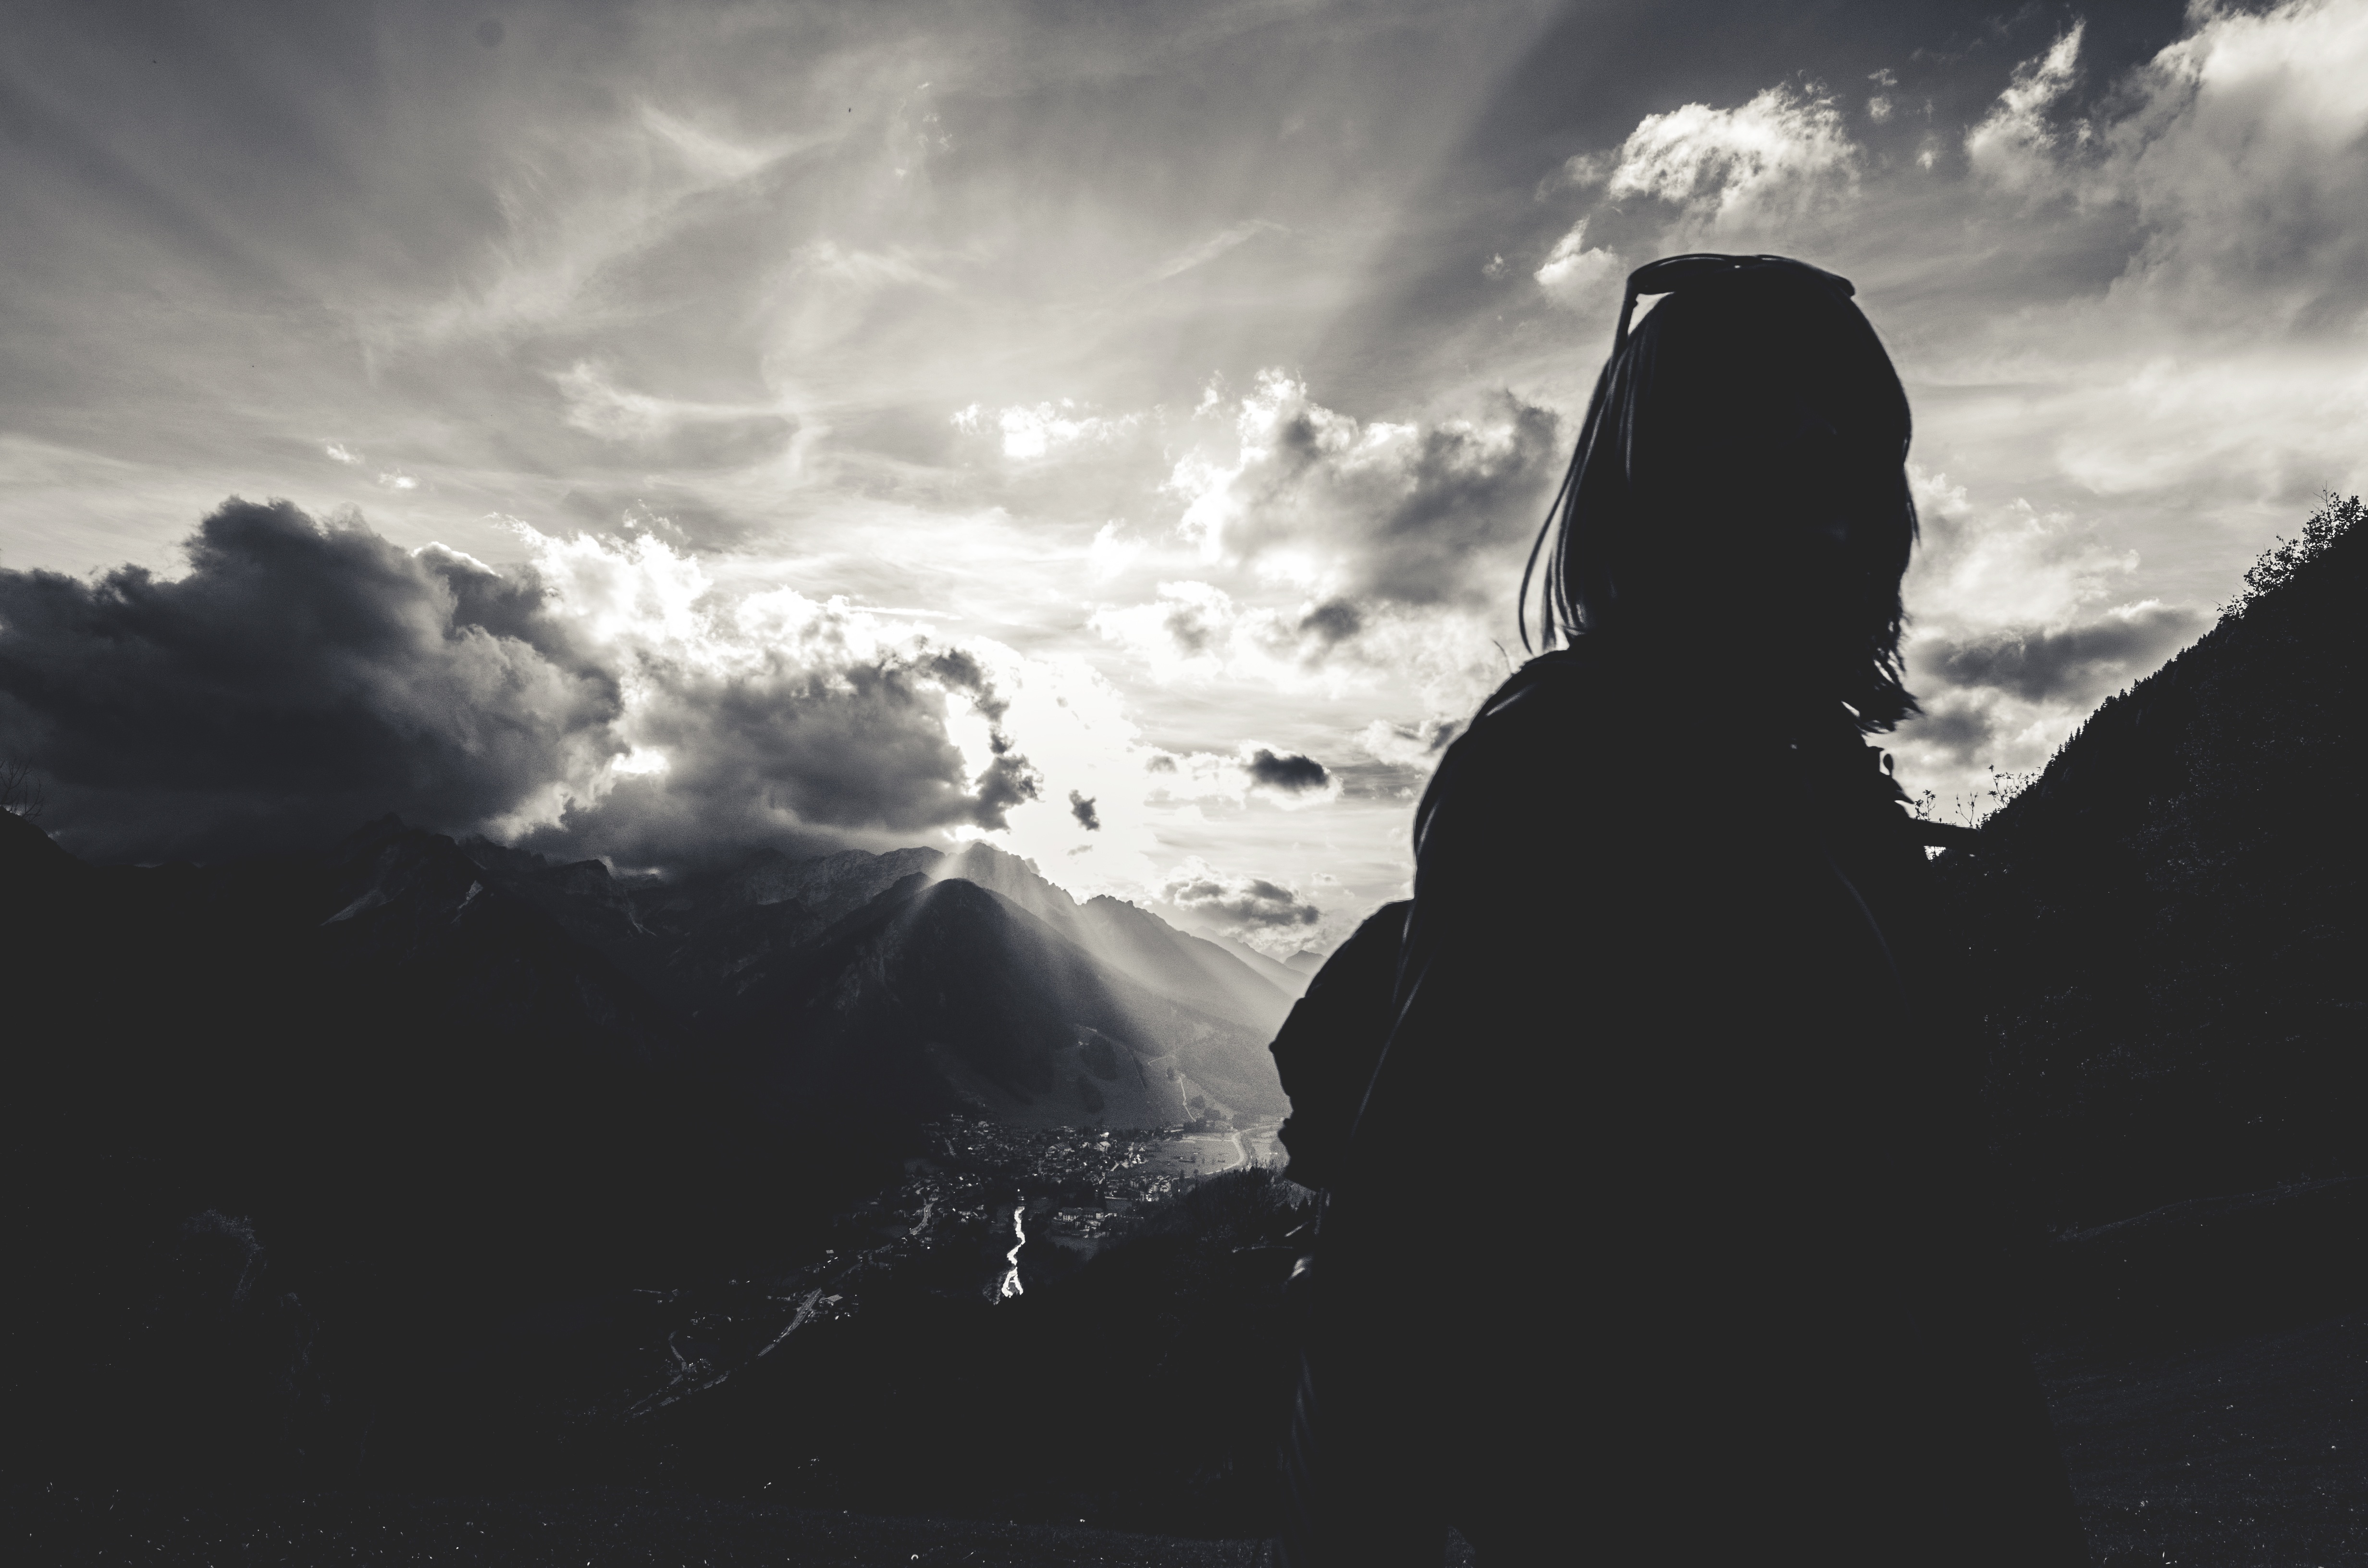
sea, horizon, silhouette, mountain, light, cloud, black and white, sky, sunlight, wave, darkness, monochrome, monochrome photography, atmospheric phenomenon